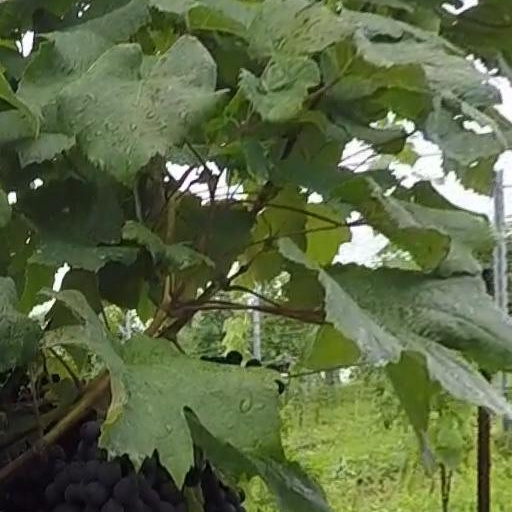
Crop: grape